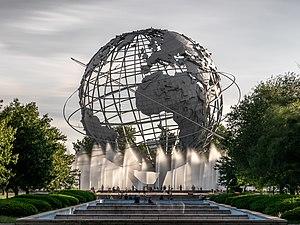
Queens est l'un des cinq arrondissements de New York, les quatre autres étant Manhattan, Brooklyn, le Bronx et Staten Island. Queens est plutôt cosmopolite et se compose principalement de quartiers abritant les classes moyennes, ainsi que des quartiers aisés où l'on trouve des hôtels, des grands parcs et des terrains de golf. Cependant, l'arrondissement est également réputé pour abriter certains des quartiers les plus pauvres de la ville.